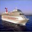
Label: ship